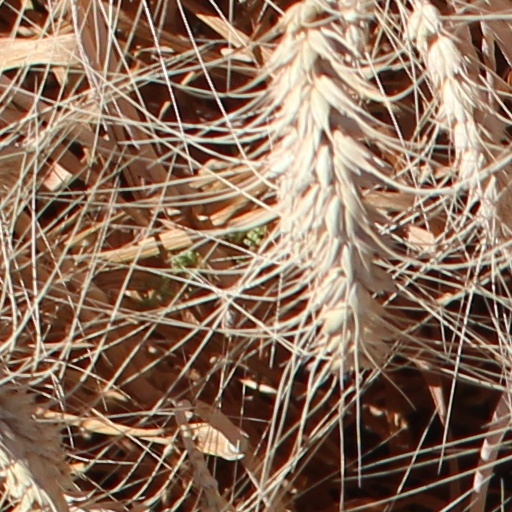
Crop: wheat